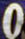
Number: 0